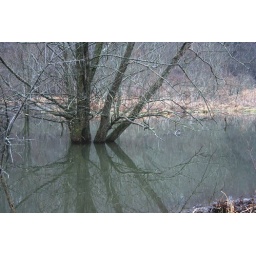
Beaver pond. You can tell approximately how high the water is by the submerged fence behind the tree.